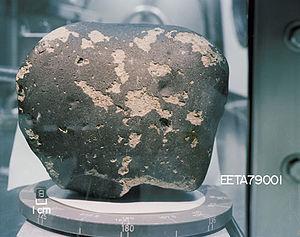
Une météorite martienne est une météorite retrouvée sur la Terre dont l'origine est la planète Mars.